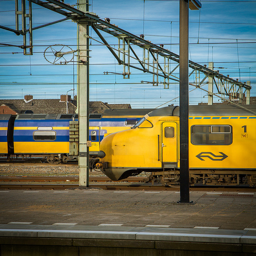
A yellow train that is riding underneath a metal frame.
A yellow train passing by another train next to buildings.
Two passenger trains passing each other with many power lines overhead.
a yellow train parked on part of the track below some metal railing
a pair of trains are passing each other at the station